NGC 12

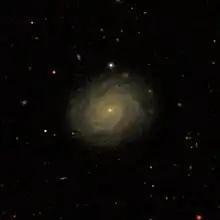
NGC 12 Sloan Digital Sky Survey

NGC 12 is an intermediate spiral galaxy in the Pisces constellation. It was discovered by William Herschel on December 6, 1790.